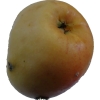
Label: Apple 14